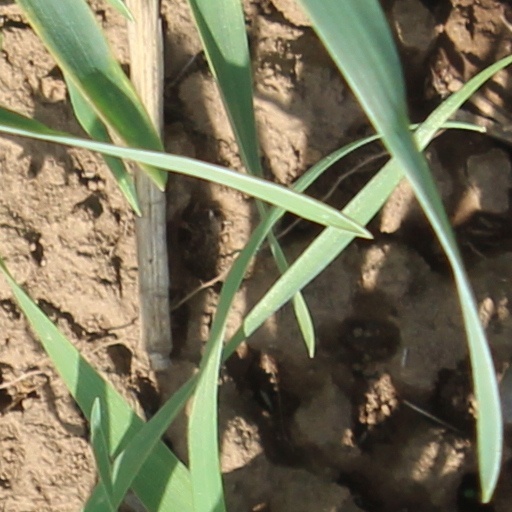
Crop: wheat